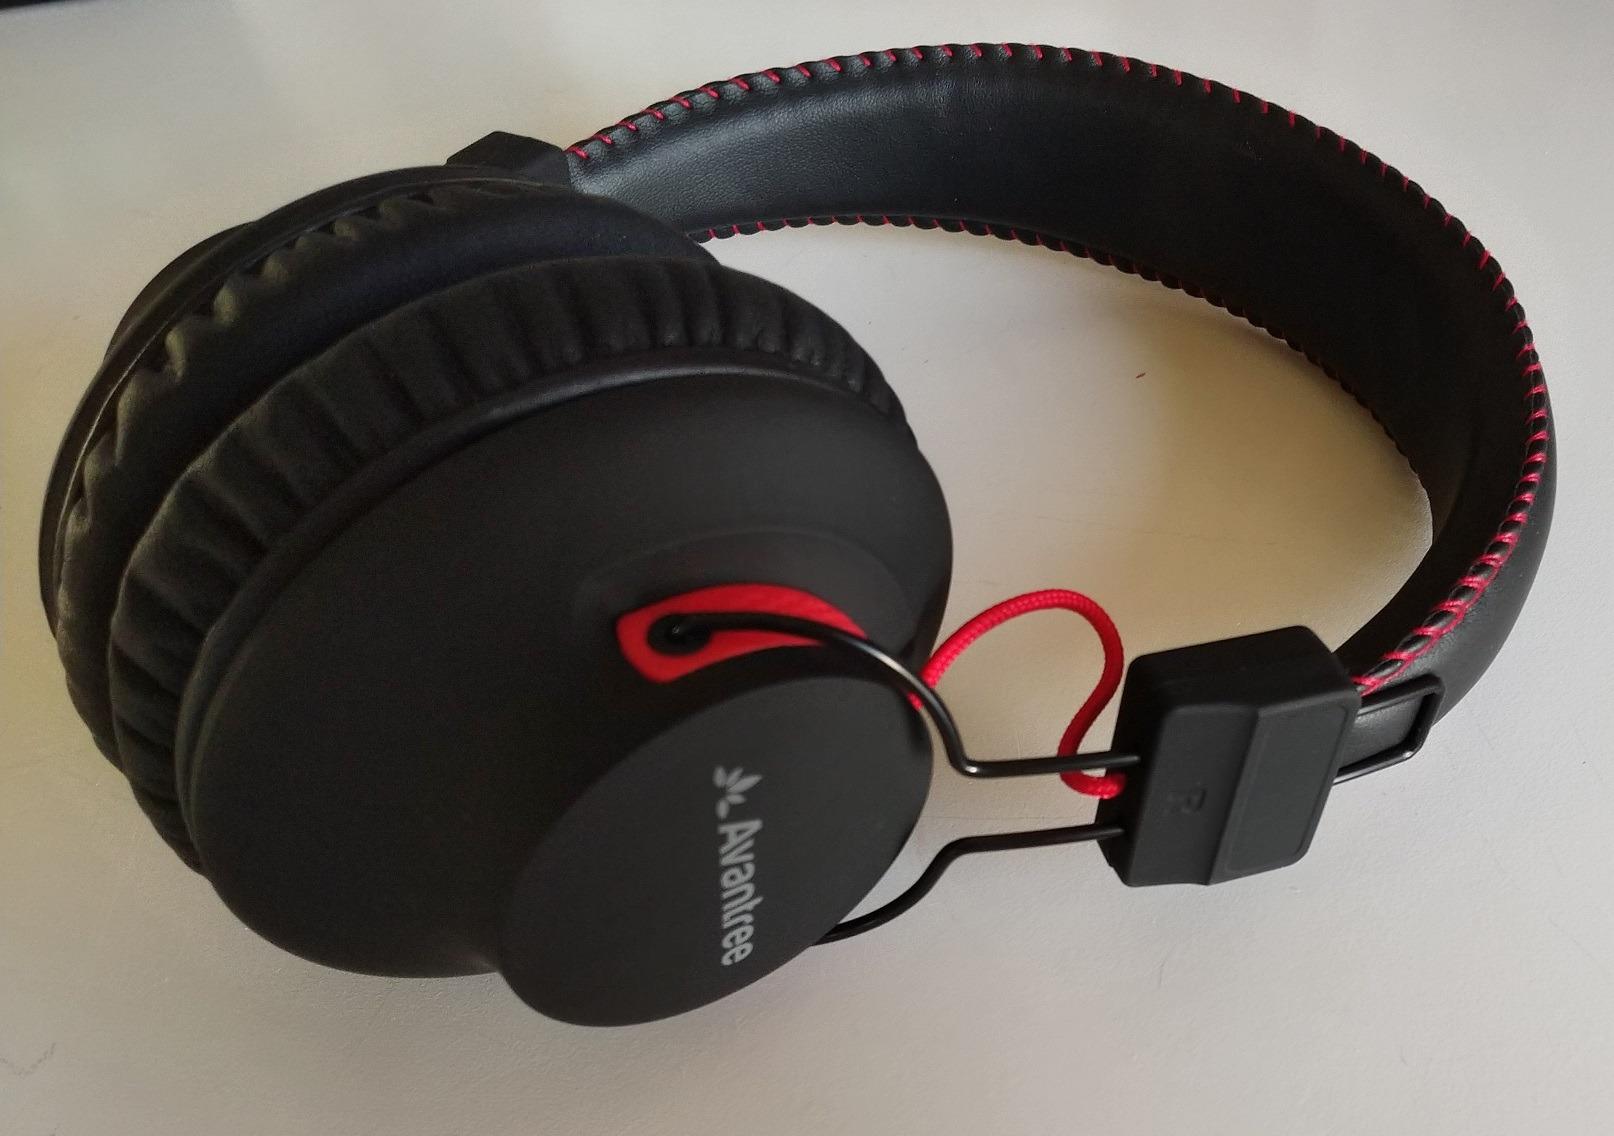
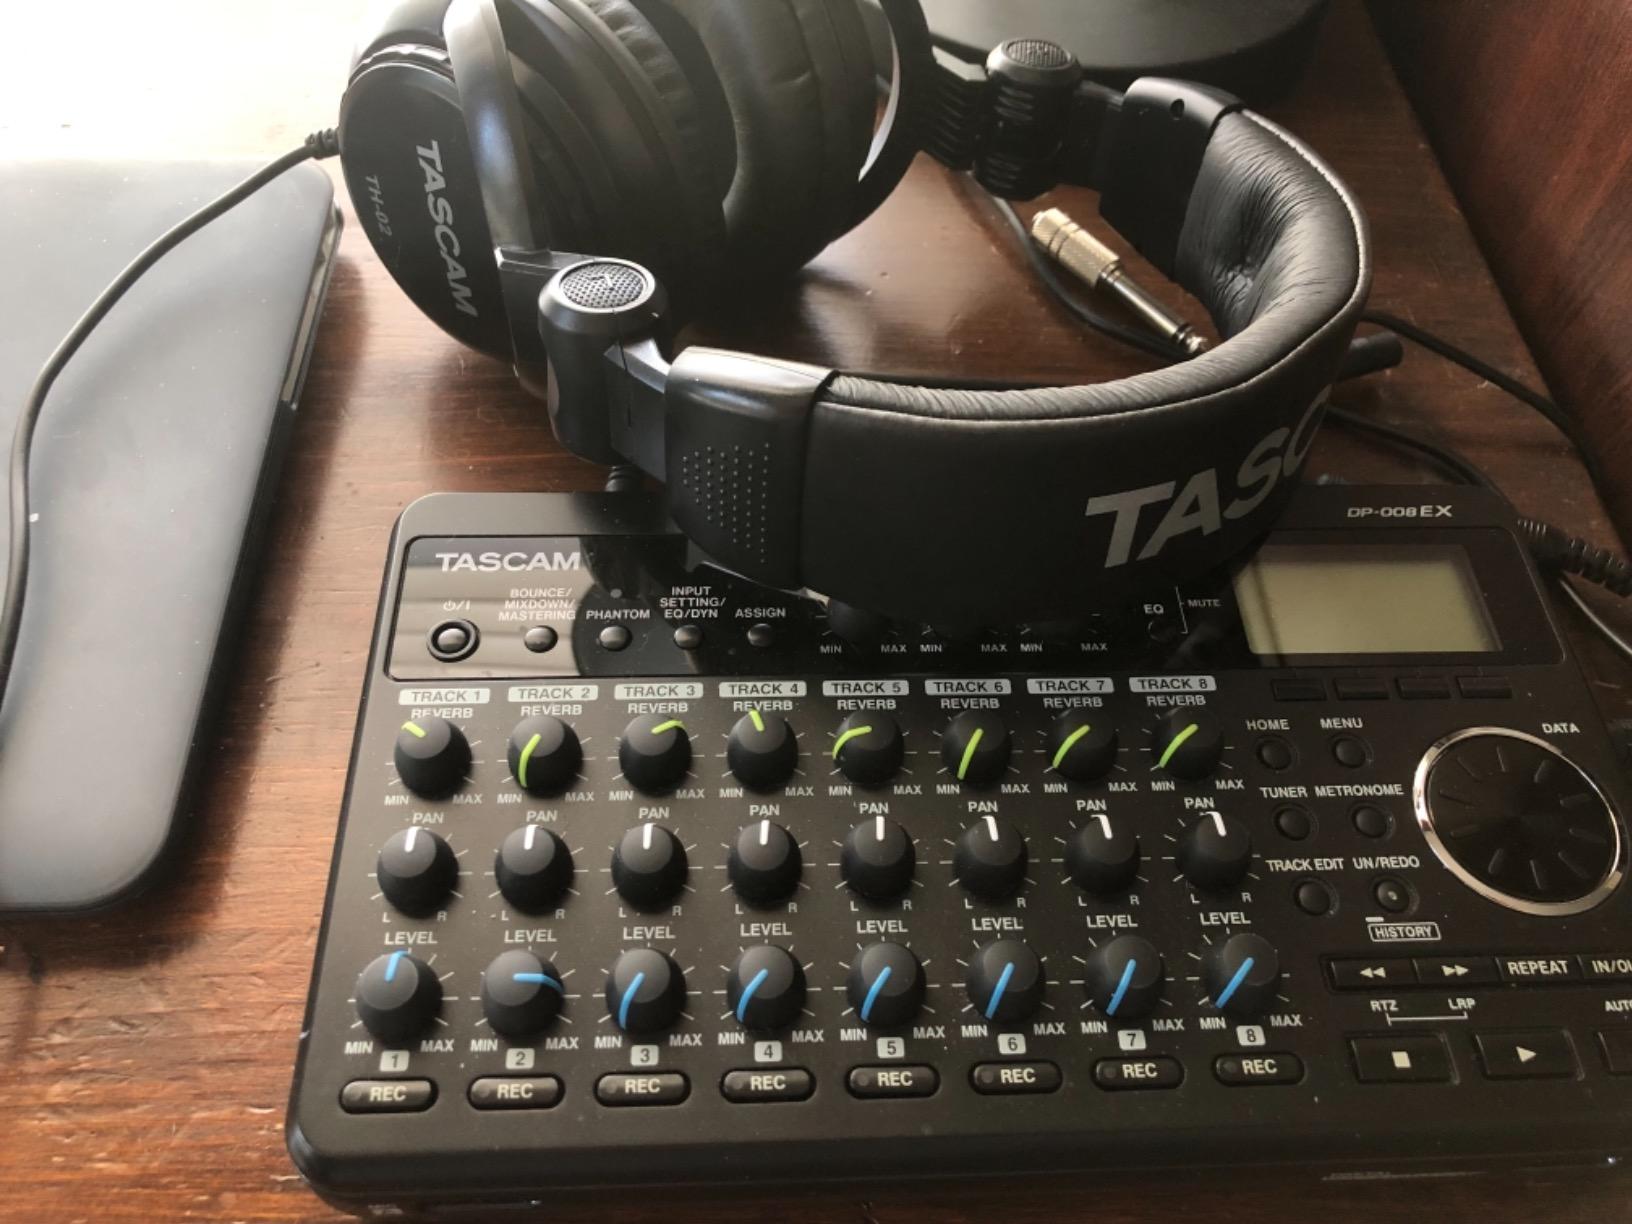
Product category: headphones
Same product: no